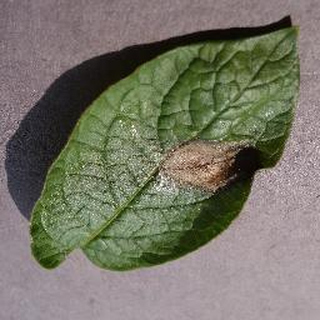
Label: potato_late_blight